Law of the Golden West

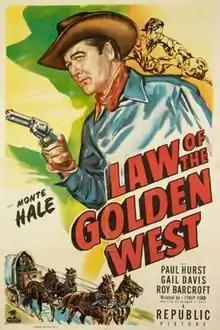
Theatrical release poster

Law of the Golden West is a 1949 American Western film directed by Philip Ford and written by Norman S. Hall. The film stars Monte Hale, Paul Hurst, Gail Davis, Roy Barcroft, John Holland and Scott Elliott. The film was released on May 23, 1949, by Republic Pictures.